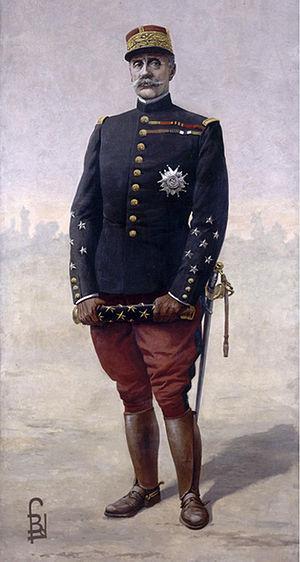
Le maréchal Foch par Louis Bombled
La médaille militaire est une décoration militaire française, instituée le 22 janvier 1852 par Louis-Napoléon Bonaparte destinée aux soldats et aux sous-officiers.
Ferdinand Foch est un général, maréchal de France et membre de l’Académie française, né le 2 octobre 1851 à Tarbes, dans les Hautes-Pyrénées, et mort le 20 mars 1929 à Paris.